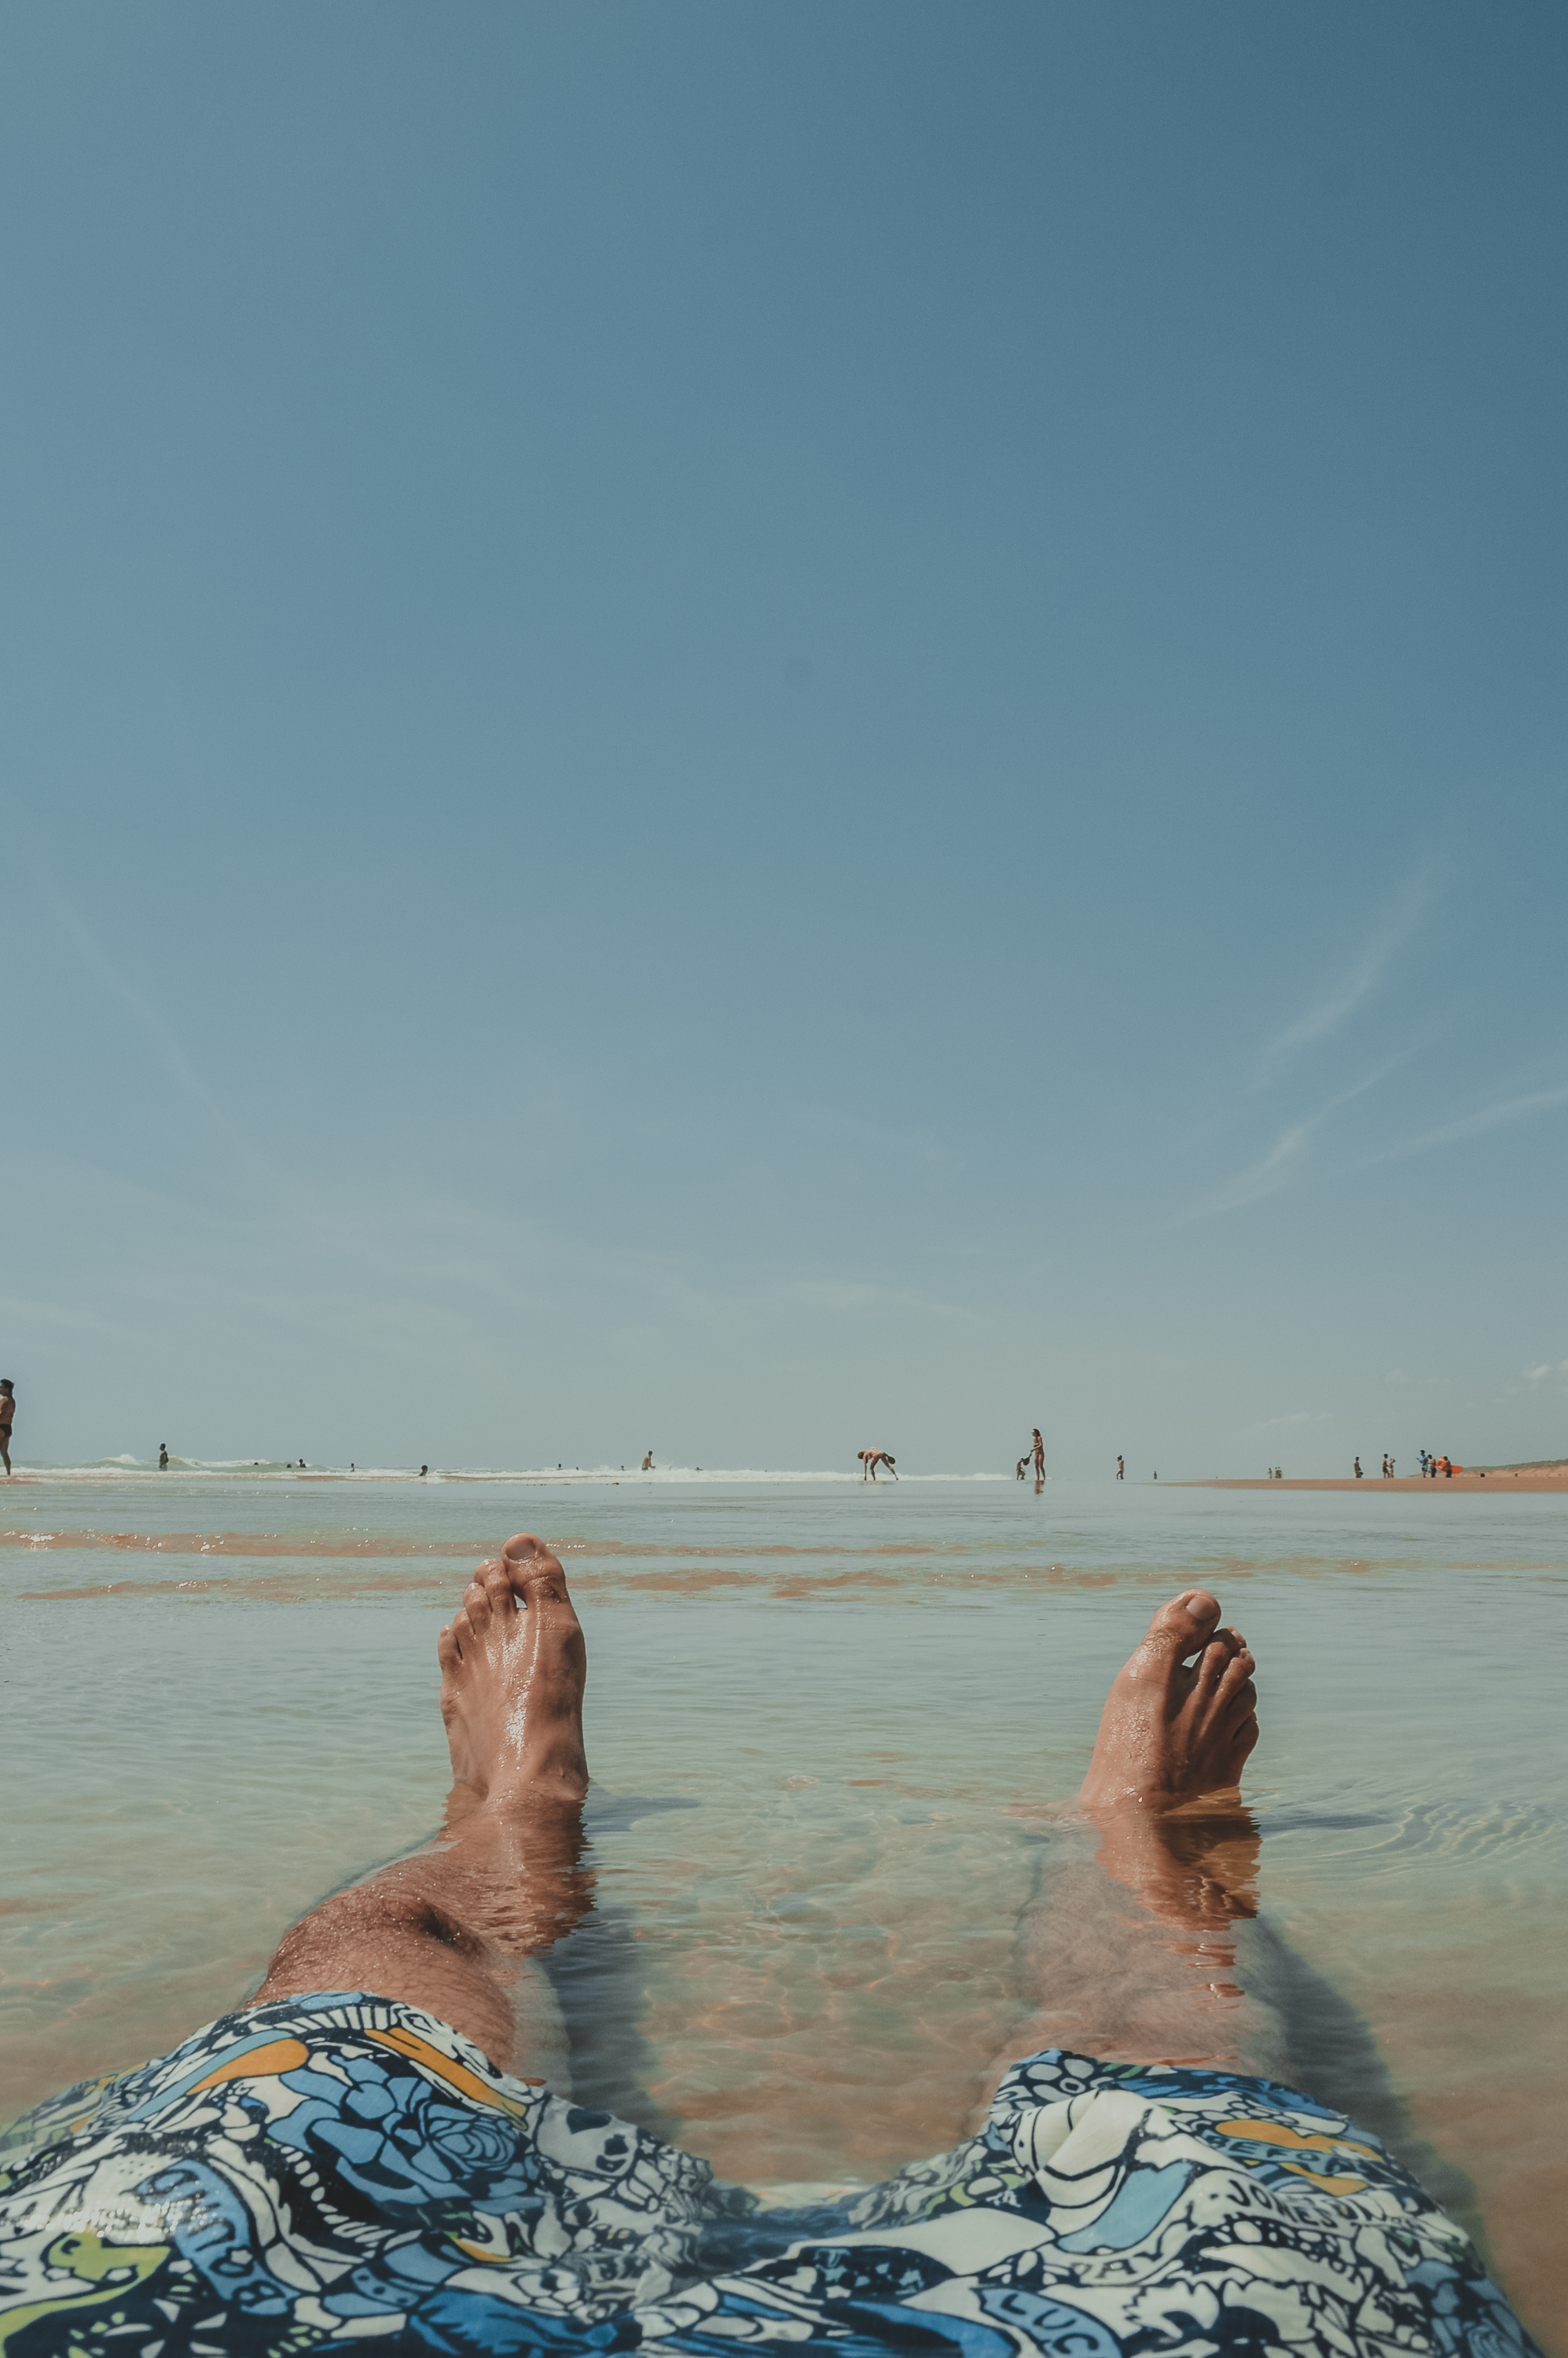
man, beach, sea, coast, water, sand, ocean, horizon, person, people, sky, sun, shore, wave, feet, wet, summer, vacation, travel, seaside, young, fresh, bay, human, blue, leisure, swimming, body of water, blue sky, clear water, relaxation, legs, drops, vacations, cape, recreational, lifestyles, wind wave